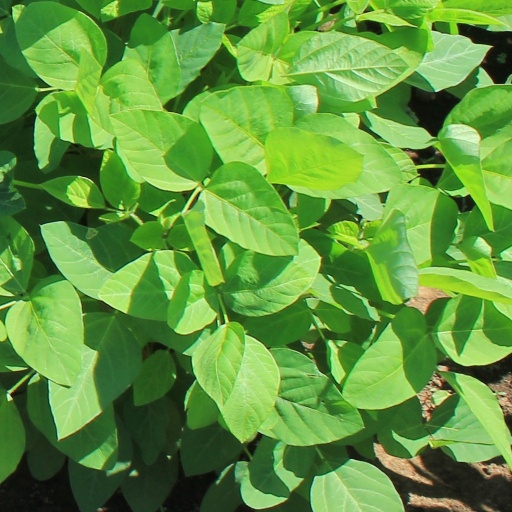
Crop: soybean